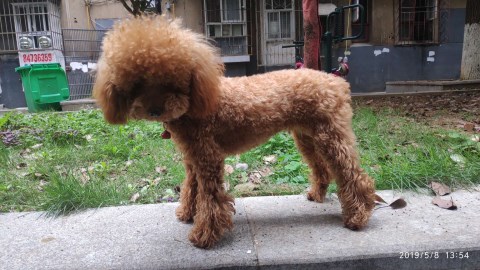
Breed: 7449-n000128-teddy